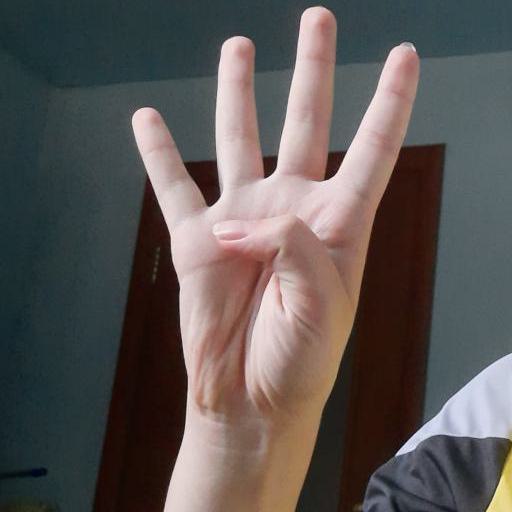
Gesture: four